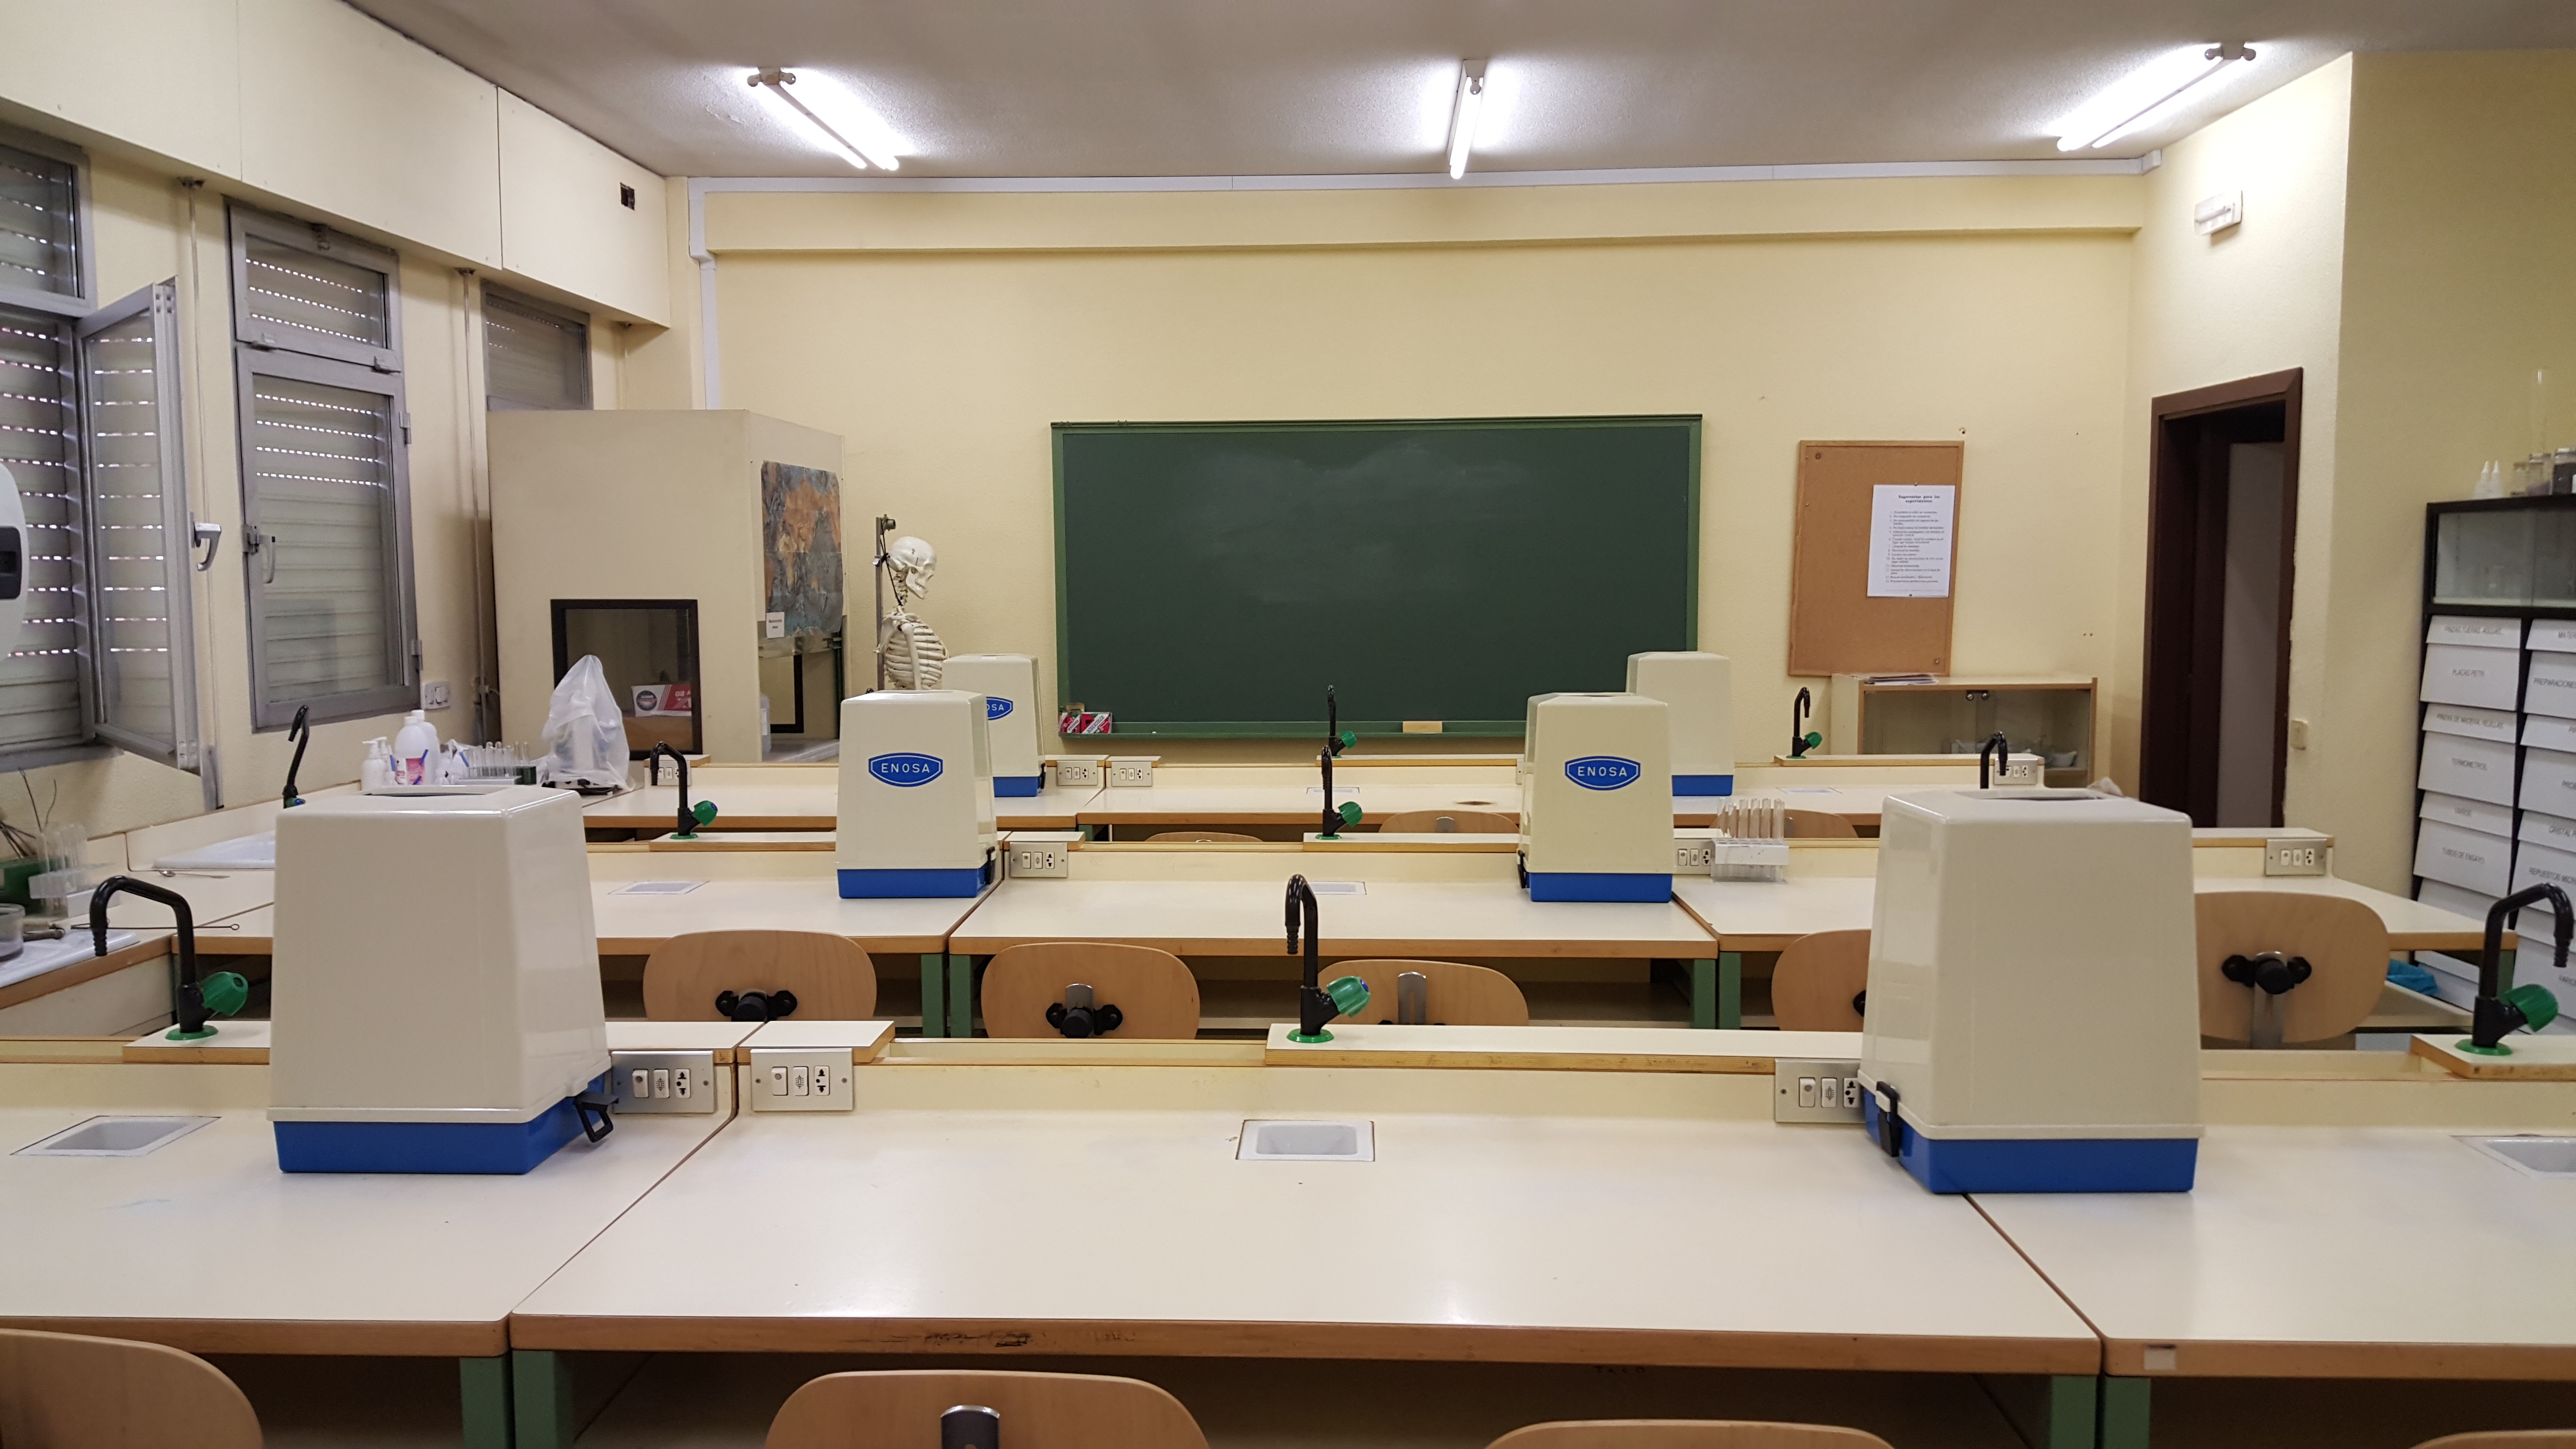
office, room, classroom, interior design, slate, study, design, school, class, lab, conference hall